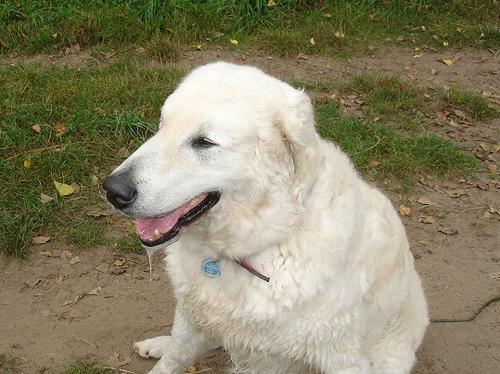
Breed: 223-n000067-kuvasz